Architecture of Iceland

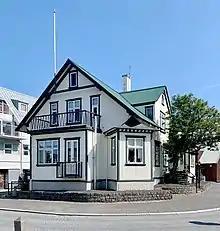
A house in Reykjavík showing typical corrugated metal siding.

Urbanization began to appear around the 18th century, when Danish merchants set up permanent trading posts for themselves. The timber for constructing these residential and commercial premises was mostly prefabricated and imported. These timber-framed buildings had high pitched roofs and low walls, and they were tarred on the outside making them dark in appearance.